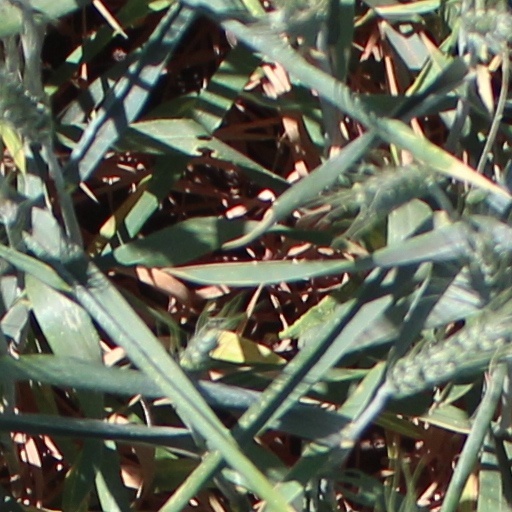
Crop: wheat